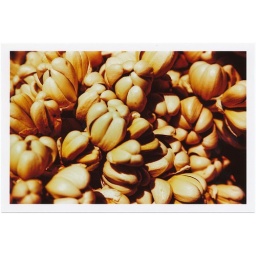
It's crazy how the fleshy off-white petals of the joshua tree flowers look like glossy, crunchy CASHEWS in this photo!